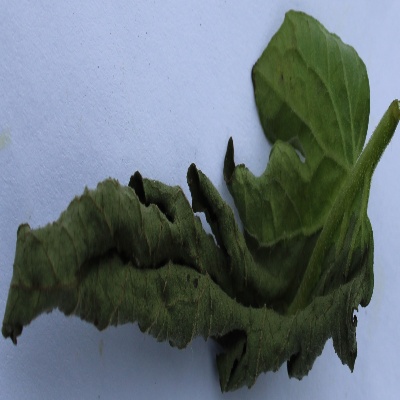
Crop: Tomato
Condition: leaf curl